Esine

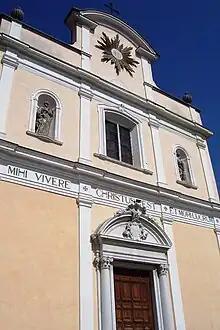
Parish church

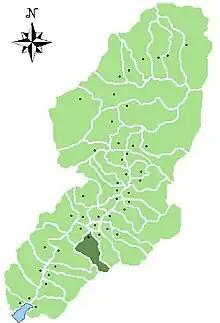
Location of Esine in Val Camonica

Esine (Camunian: ) is a "comune" in the province of Brescia, in the Italian region Lombardy, in the Camonica valley, located north of Brescia.